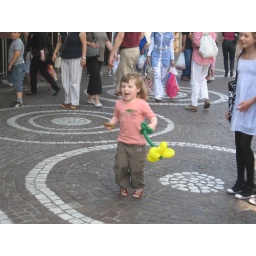
A little girl enraptured by the street music